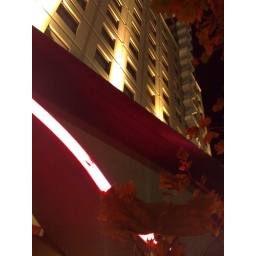
Pink hue from the neon against the brown autumn leaves and the building lit up against the night.